Pendang District

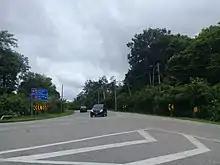
K149 Highway near Kampung Paya Mat Insun.

The main road in the constituency is Jalan Raja Hasrul Raja Hassan, said to be the longest municipal named road in Kedah state – up to 85 kilometers. PLUS exit 175 serves Pendang town.